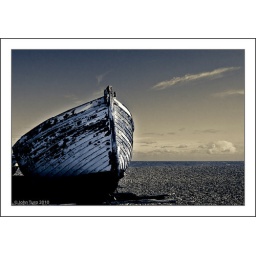
One of the boats on the beach at Walmer in Kent